Roger Touhy

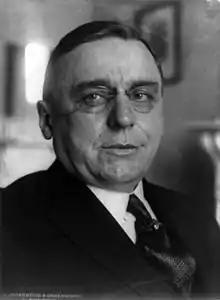
Anton Cermak

On April 8, 1931, Anton Cermak was sworn in as mayor of Chicago. As chair of the Cook County Board of Commissioners from 1923 to 1931, Cermak had gotten along very well with Touhy. Cermak had pledged to "clean up" Chicago and get rid of violent gangs. Cermak was allegedly advised that strict enforcement of Prohibition was impossible. A better option was to have a "good gang" like Touhy's take over from the Chicago Outfit, which was not only more violent but also promoting gambling, prostitution, and a wide range of other vices. Cermak then met Touhy and urged him to take over Capone's territory. Touhy, whose gang was relatively small and nonviolent, balked. Cermak then suggested that the Chicago Police Department would assist in putting pressure on the Outfit through raids, arrests, prosecutions, and even killings. Cermak allegedly offered to allow Touhy to take over bootlegging in Chicago if the war was successful. Touhy's men now began engaging in gun battles with Chicago Outfit members within the Chicago city limits.